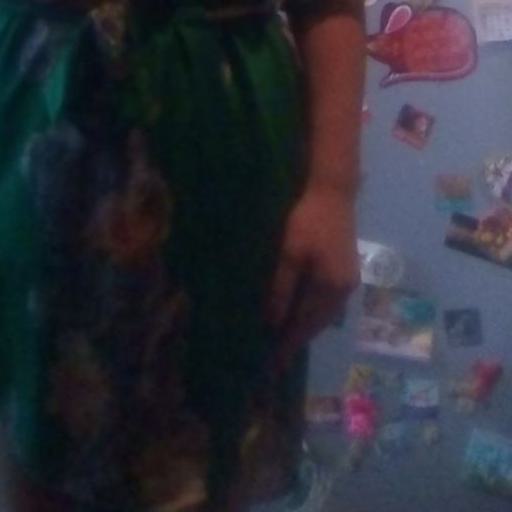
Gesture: no_gesture